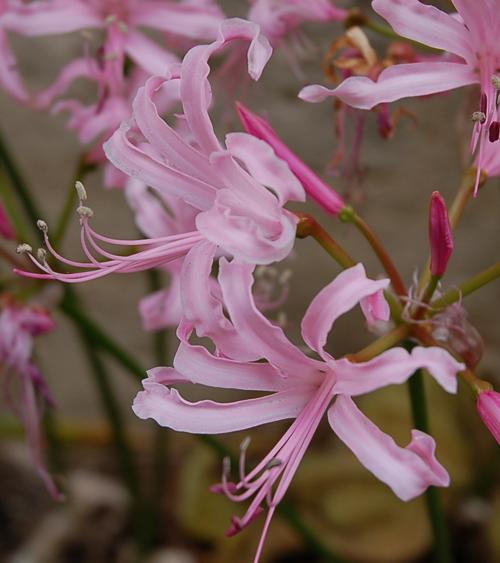
Label: cape flower